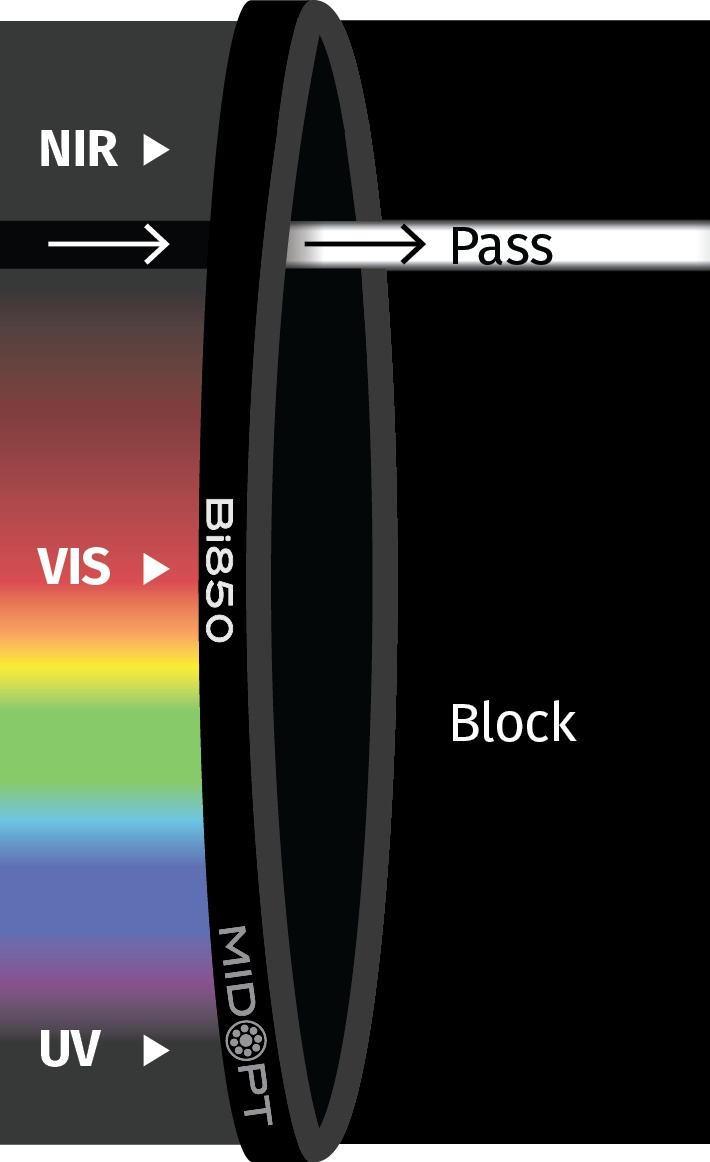
Midwest Optical Systems Bi850-35.5
Brand: Midwest Optical Systems
Midwest Optical Systems Bi850-35.5 Near-IR Interference Bandpass M35.5 Bandpass Interference Filters Bi Series Narrow Interference Bandwidth 20-35nm FWHM; Narrow bandwidth High transmission ?85% Designed for use with laser diodes Ideal wavelength separation when multiple light sources of similar wavelengths are present Reflective, mirror-type surface that helps minimize thermal effects Available in sizes up to 79.5mm sq. APPLICATIONS: Bi Series are popular for life science and laser analysis applications where only discrete wavelengths need to be passed to maximize system performance.
Category: Business & Industrial > Science & Laboratory > Laboratory Equipment > Spectrometer Accessories